Martin's Close

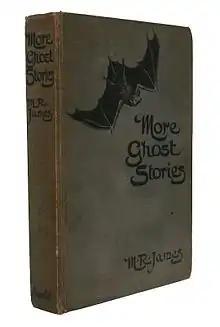
"Martin's Close" was published in "More Ghost Stories of an Antiquary" in 1911.

"Martin's Close" is a ghost story by British writer M. R. James, included in his 1911 collection "More Ghost Stories of an Antiquary".